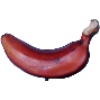
Label: red_banana